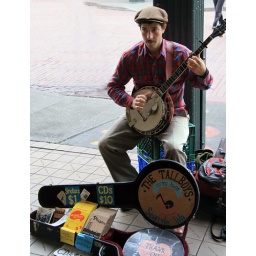
buster in front of the flying fish